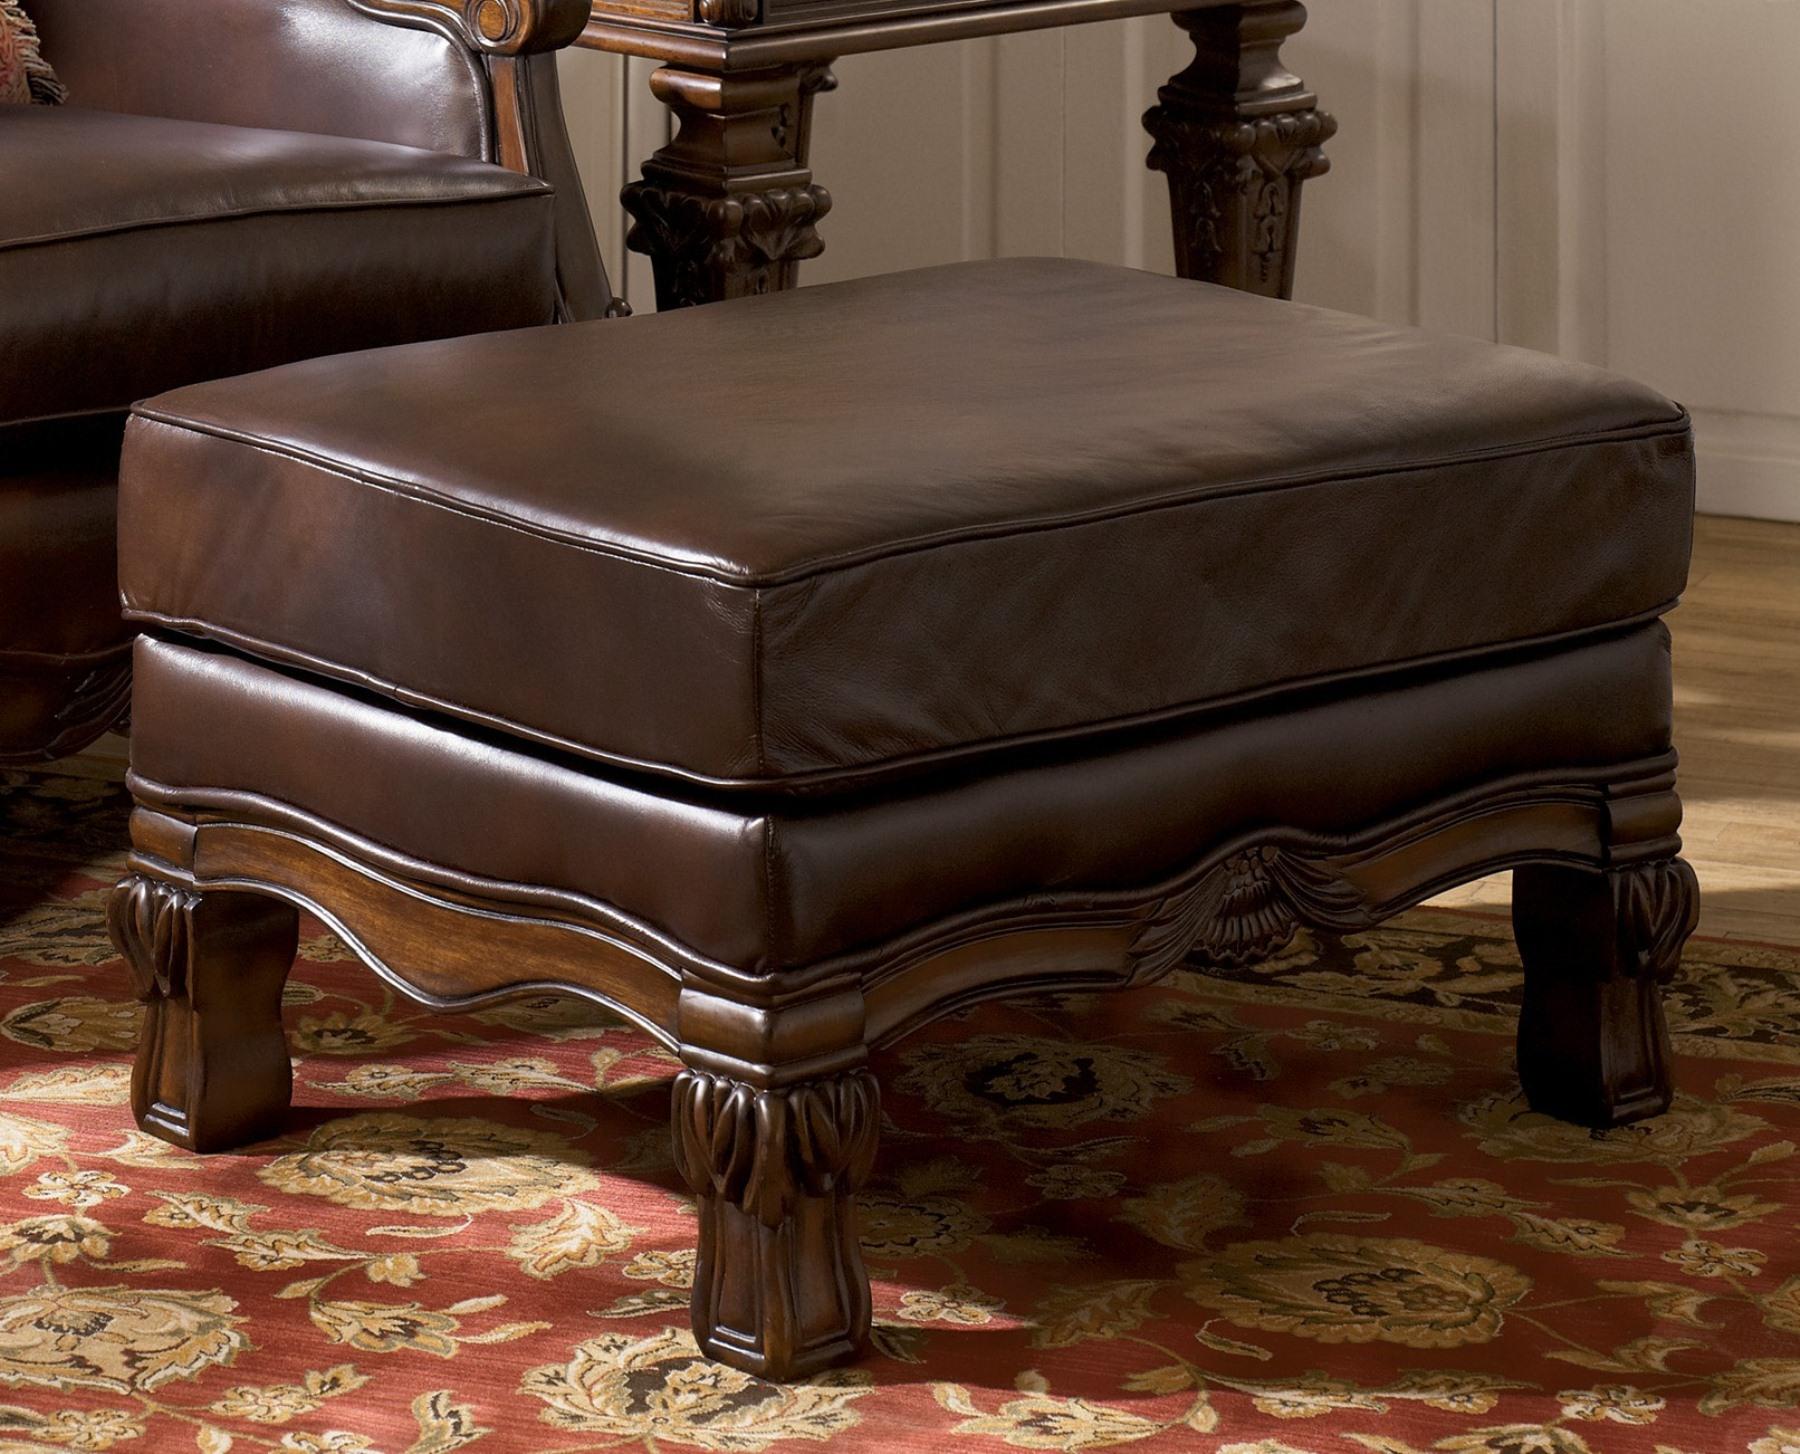
Category: Ottomans
Style: Old World